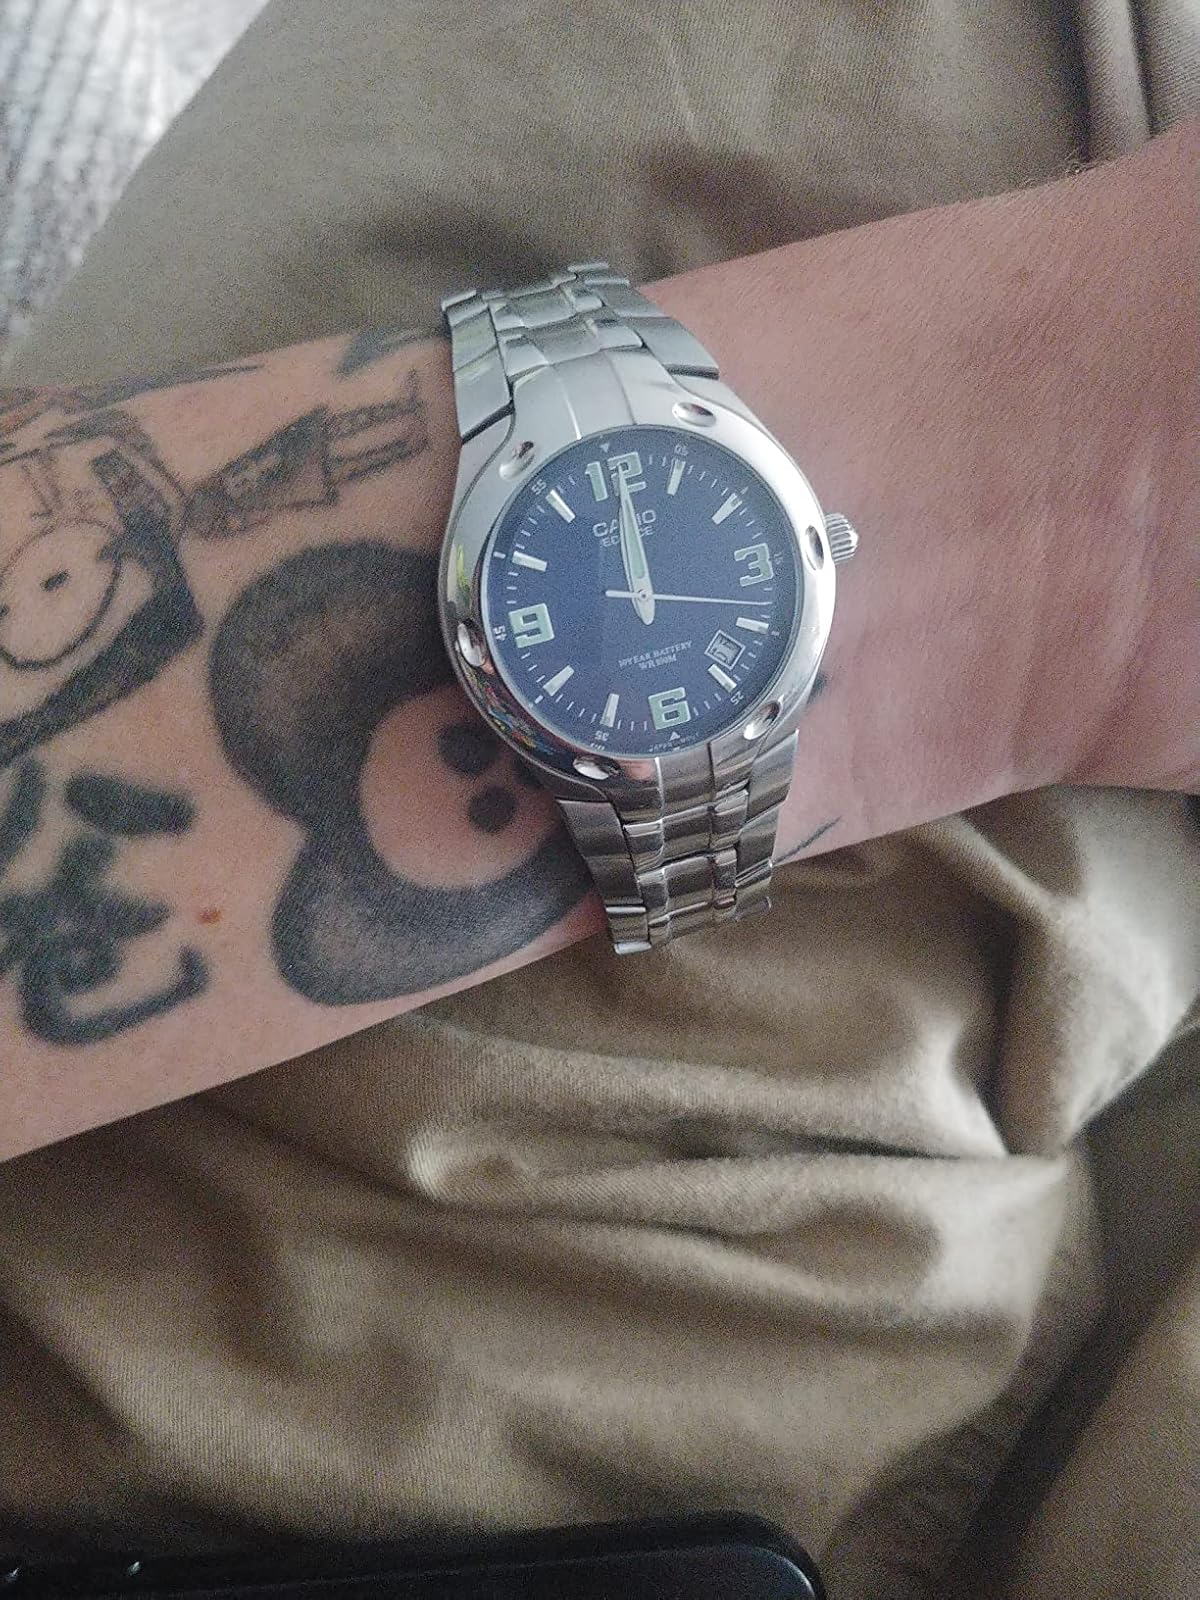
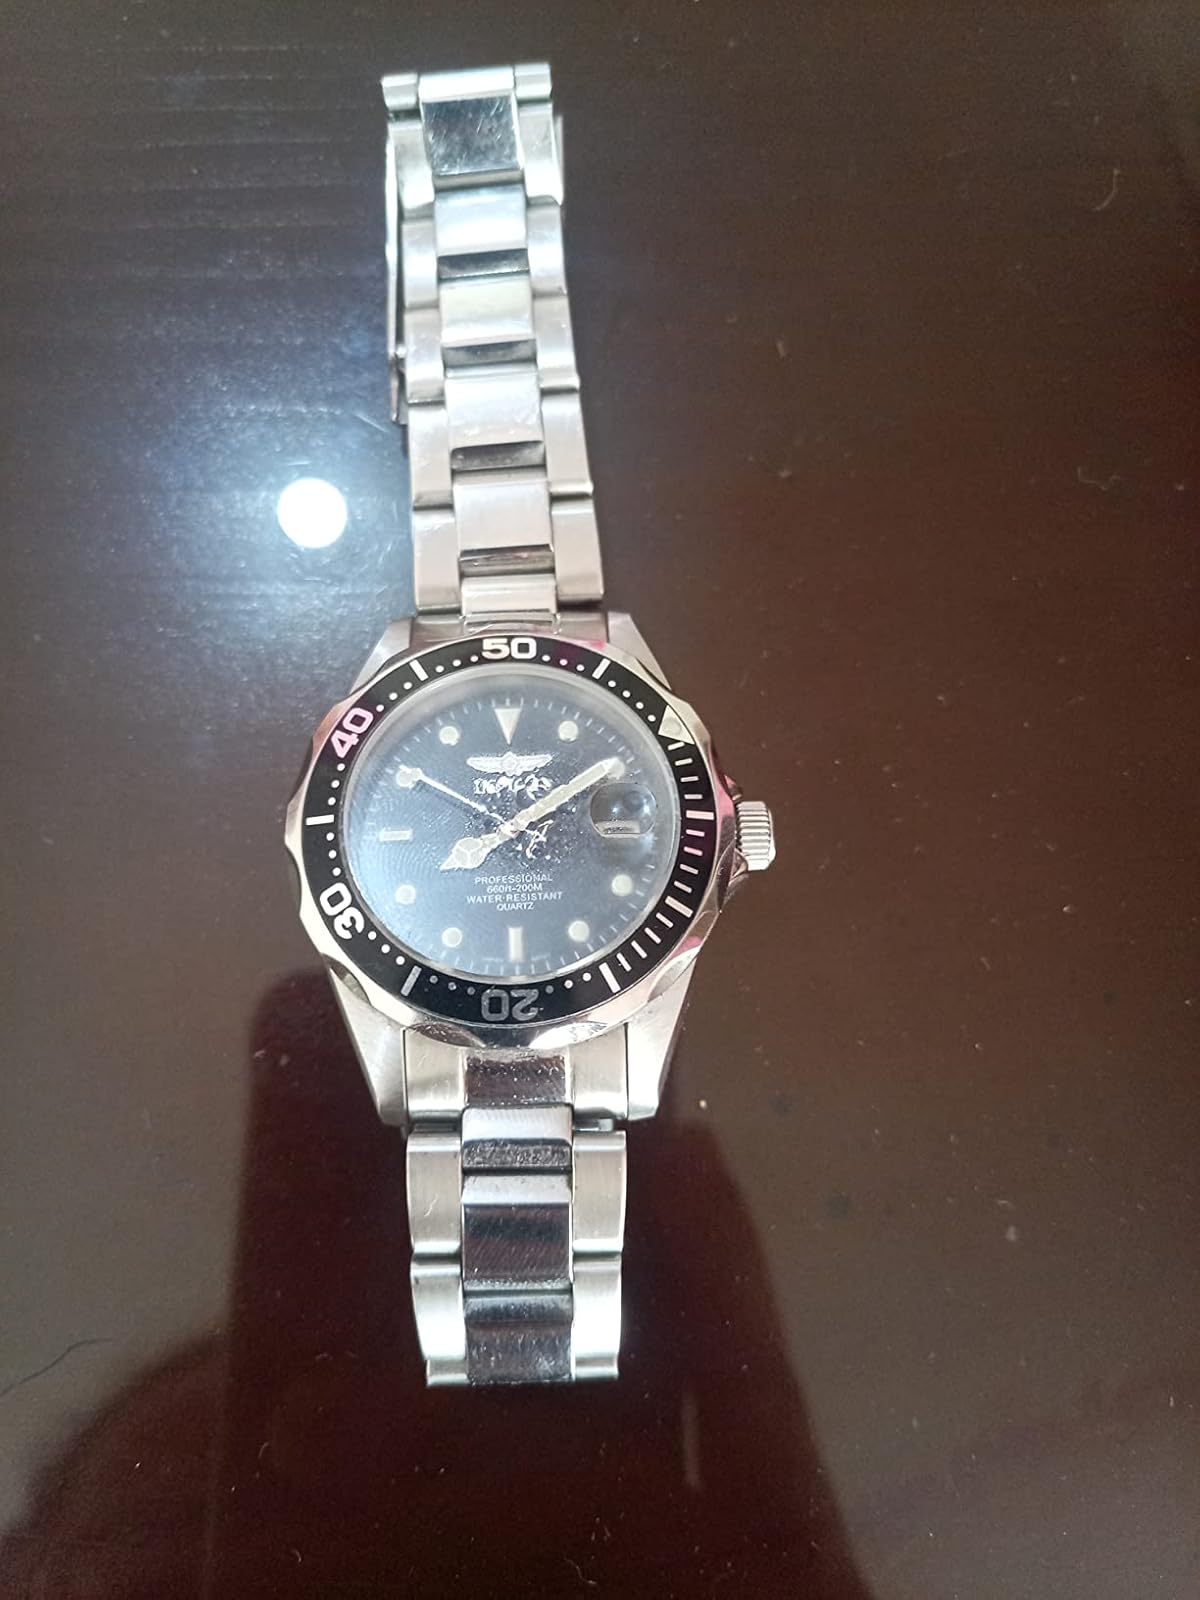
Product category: accessories_watch
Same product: no